Andy Hansen

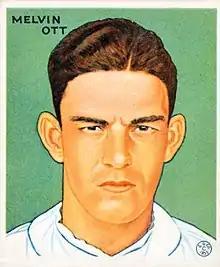
An unsmiling, dark-haired man with large ears; above his head, it reads "Melvin Ott"

Hansen opened his 1948 campaign with five consecutive scoreless appearances. His first game was on April 22, when he pitched of an inning against the Dodgers, walking one batter and allowing a single hit. His second game was also against Brooklyn; he allowed two hits and a walk in of an inning in his final April appearance. After a 21-day layoff, Hansen returned to play on May 21, pitching a scoreless inning against the Chicago Cubs. Two more scoreless innings prompted Ott to start Hansen against the Dodgers in the second game of a May 31 doubleheader, and Hansen pitched a complete game to earn his first win of the season, allowing only one unearned run in the 10–1 victory.